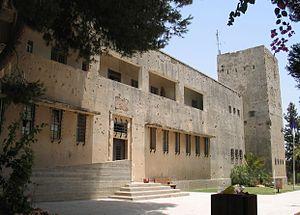
Un fort Tegart est une fortification de police militaire, construite à travers la Palestine, sous mandat britannique, mis en œuvre lors de la révolte arabe de Palestine de 1936 à 1939. En Israël, ces prisons sont appelées Taggart. Ces forts sont baptisés en référence à l'officier de police britannique Charles Augustus Tegart, qui en est le concepteur.